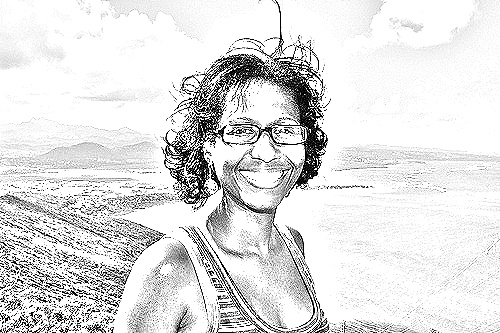
Portrait style: Sketch Portrait